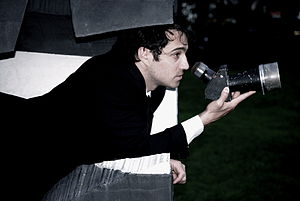
Jordan Galland
Jordan Galland er en amerikansk musiker og filmproducent.